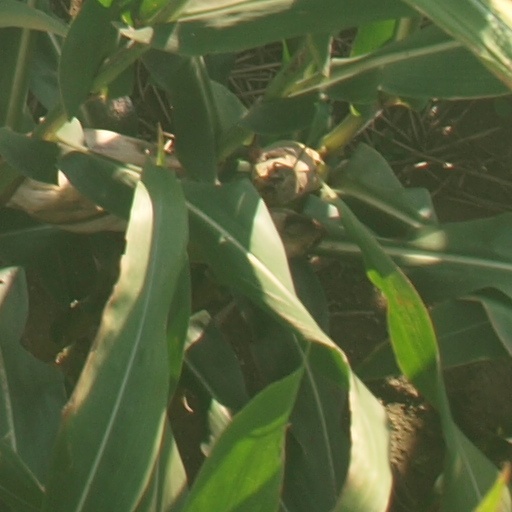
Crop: maize; corn